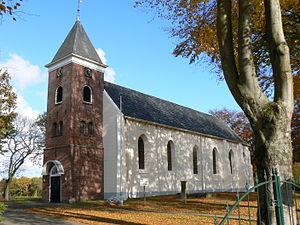
Vlagtwedde est une ancienne commune néerlandaise, située dans le sud-est de la province de Groningue, le long de la frontière allemande, dans la région de Westerwolde. La mairie était située à Sellingen. Sur le territoire de l'ancienne commune, on trouve également le village fortifié de Bourtange.